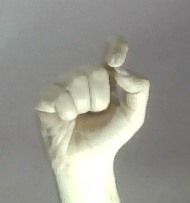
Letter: fa